Alena Leonova

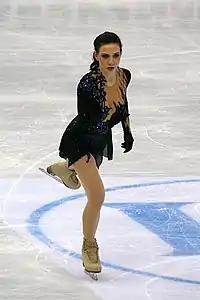
Leonova at the 2012 World Championships

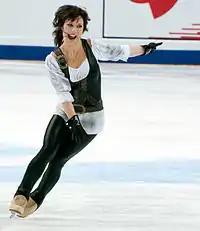
Leonova at the 2011 Cup of Russia

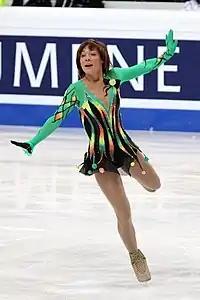
Leonova at the 2011 European Championships

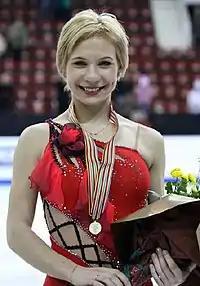
Leonova at the 2009 Junior World Championships

"Small medals for short and free programs awarded only at ISU Championships."